Cartonería

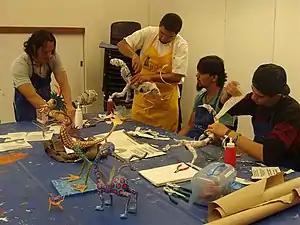
Cartonería workshop at the Museo de Arte Popular, Mexico City making alebrijes

Cartonería or papier-mâché sculptures are a traditional handcraft in Mexico. The papier-mâché works are also called "carton piedra" (rock cardboard) for the rigidness of the final product. These sculptures today are generally made for certain yearly celebrations, especially for the Burning of Judas during Holy Week and various decorative items for Day of the Dead. However, they also include piñatas, mojigangas, masks, dolls and more made for various other occasions. There is also a significant market for collectors as well. Papier-mâché was introduced into Mexico during the colonial period, originally to make items for church. Since then, the craft has developed, especially in central Mexico. In the 20th century, the creation of works by Mexico City artisans Pedro Linares and Carmen Caballo Sevilla were recognized as works of art with patrons such as Diego Rivera. The craft has become less popular with more recent generations, but various government and cultural institutions work to preserve it.